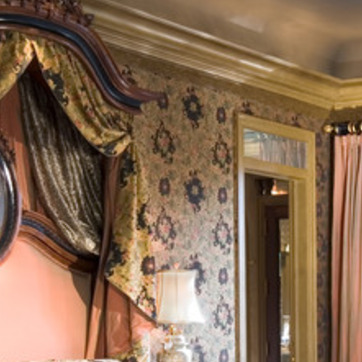
Material: wallpaper